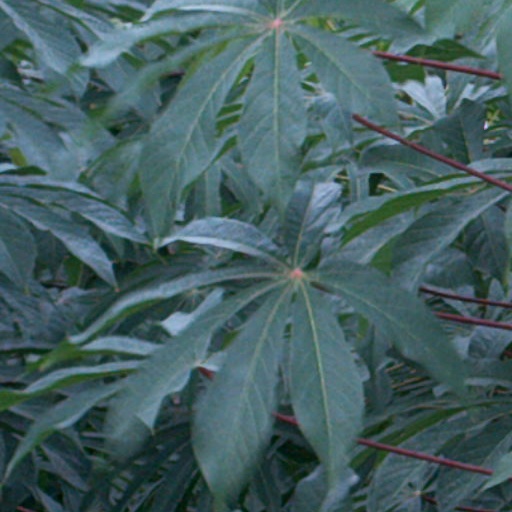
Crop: cassava